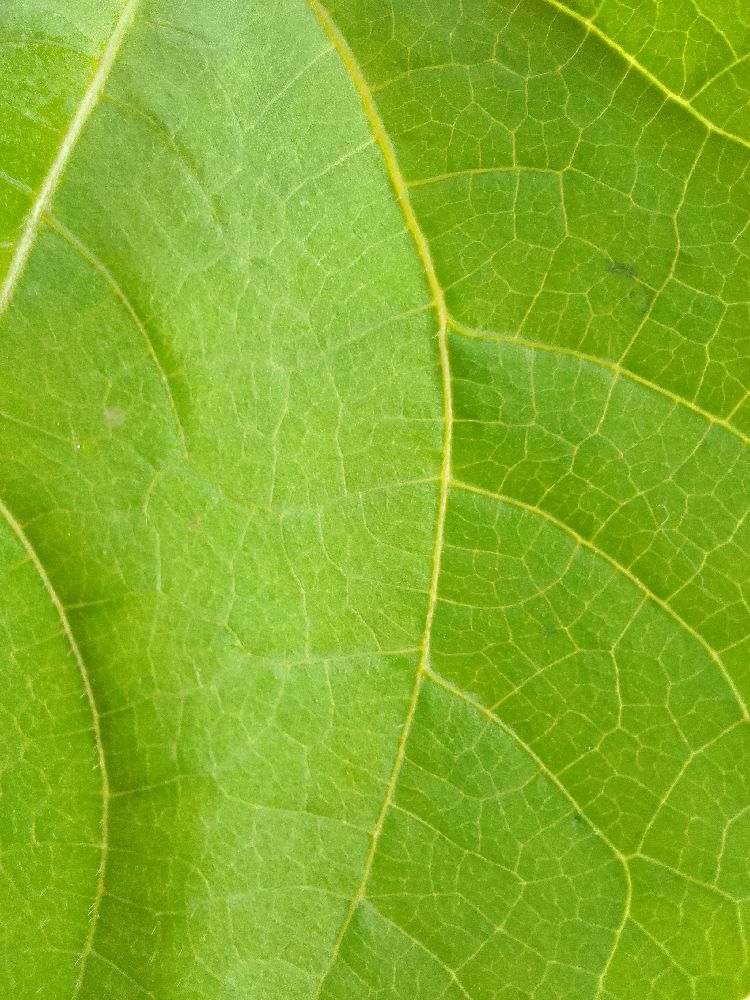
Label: healthy